Mariano Matamoros

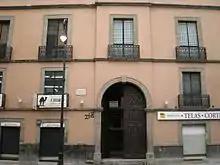
House where Mariano Matamoros was born in the Merced neighborhood

Matamoros was born in Mexico City in 1770. He received a Bachelor of Arts in 1786 and a degree in theology in 1789. He was ordained as a Roman Catholic priest in 1796 and served in several churches around the city. During this time, he started to sympathize with rebellious issues and for this reason, he was jailed by the Spanish colonial authorities shortly after the war started. He managed to escape from prison and eventually joined the revolutionary army of José María Morelos on December 16, 1811.